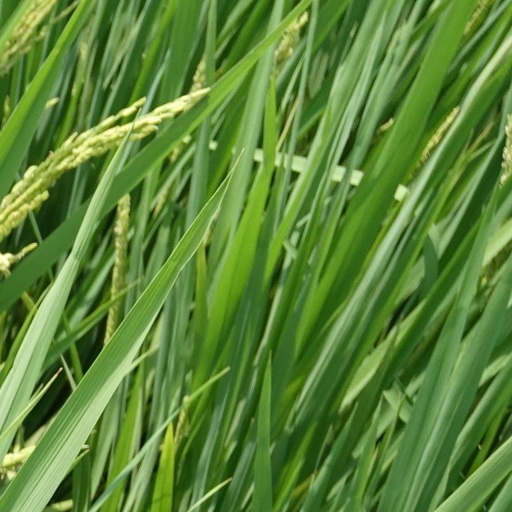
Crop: rice